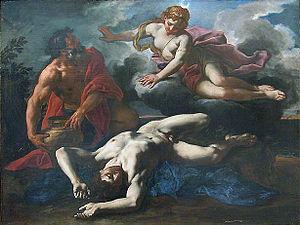
Daniel Seiter, Seyter ou Saiter, né à Vienne vers 1642 ou 1647 et mort à Turin en 1705, est un peintre baroque, formé par un artiste bavarois à Venise. Il a travaillé toute sa vie en Italie et est considéré comme un artiste italien.
Orion est un chasseur géant de la mythologie grecque réputé pour sa beauté et sa violence. La légende raconte qu'il fut transformé en un amas d'étoiles par Zeus, donnant son nom à la célèbre constellation d'Orion.